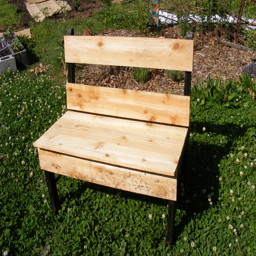
bench made from a chair .